Poros

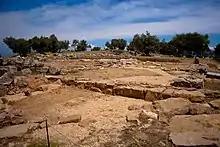
Sanctuary of Poseidon

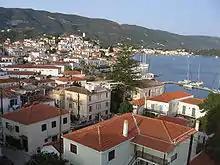
Panoramic view

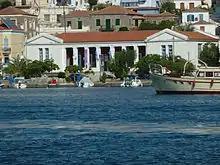
Seafront

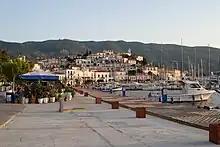
View of the port

Poros was divided into two islands during antiquity: Sphairia (also known by its modern Greek form Sfairia) and Calauria (also known by its ancient Greek form Kalaureia and its modern Greek form Kalavria). Sphairia consisted of the area of the modern island which includes its current capital. Calauria was the larger part of the island to its north. During the period of Mycenaean dominance (1400-1100 BC) Calauria was quite powerful and the most important naval base of region was located on islet Monti or Liontari on its eastern coast. The city-state of Calauria was home to an asylum dedicated to Poseidon, the ruins of which are still accessible on a hilltop close to the town. This asylum may have been linked to the sanctuaries at Geraistos and Tainaros. Ancient historians stated that Calauria was the center of an amphictyony, a religious alliance between its city-state and those of Athens, Poros, Aegina, Epidaurus, Hermione, Troezen, Nauplio, Orchomenus, and Prasaiai. Modern archaeology has discovered no evidence for its actual existence, however, and now believe the "Calaurian League" to have been a later Hellenistic invention. An enormous feast was found dating to the Hellenistic period in the ruins of the Calaurian asylum, along with a plaque celebrating the "revival" of its amphictyony.